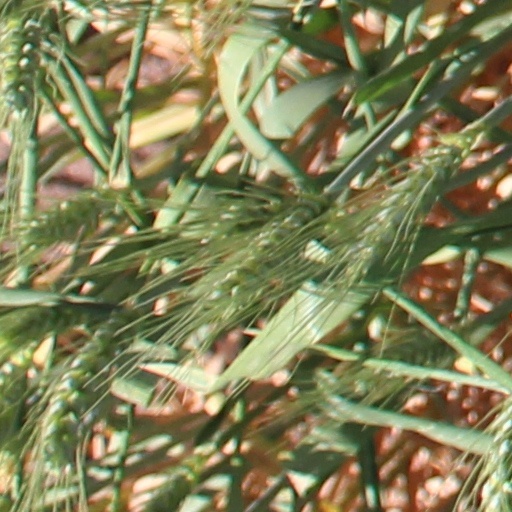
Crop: wheat